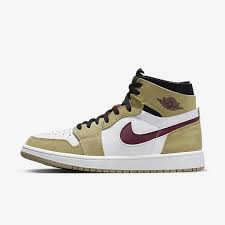
Label: Sneaker